John C. Calhoun

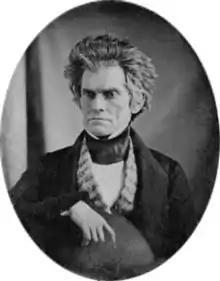
Full profile in oval frame, black scarf under quilted sweater, right arm draped over chair arm holding rim of hat. Austere look.

At the Democratic Convention in Baltimore, Maryland in May 1844, Calhoun's supporters, with Calhoun in attendance, threatened to bolt the proceedings and shift support to Tyler's third party ticket if the delegates failed to produce a pro-Texas nominee. Calhoun's Pakenham letter, and its identification with proslavery extremism, moved the presumptive Democratic Party nominee, the northerner Martin Van Buren, into denouncing annexation. Therefore, Van Buren, already not widely popular in the South, saw his support from that region crippled. As a result, James K. Polk, a pro-Texas Jacksonian and Tennessee politician, won the nomination. Historian Daniel Walker Howe says that Calhoun's Pakenham letter was a deliberate attempt to influence the outcome of the 1844 election, writing: